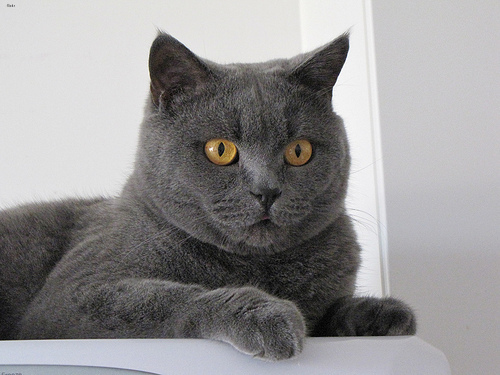
Animal: cat
Breed: british_shorthair